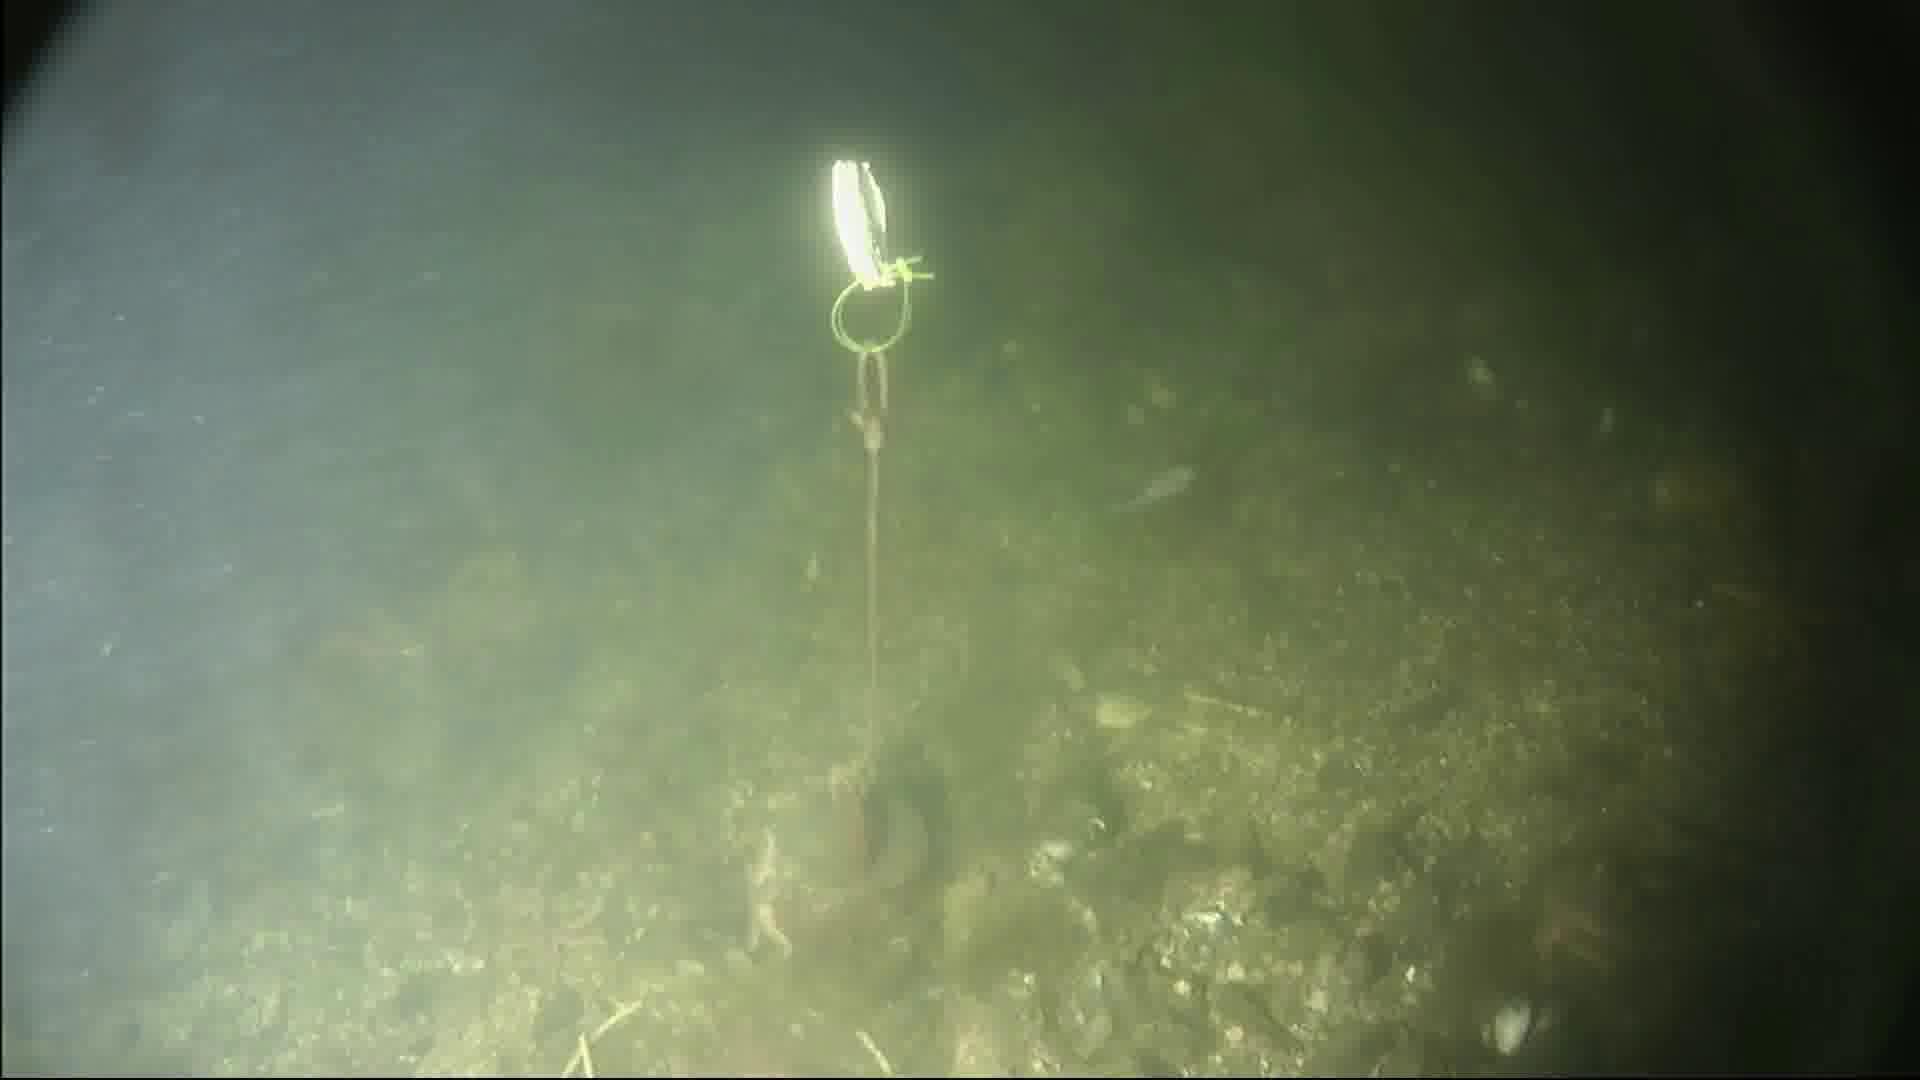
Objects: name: shrimp
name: starfish